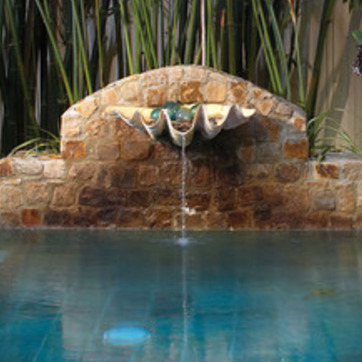
Material: water